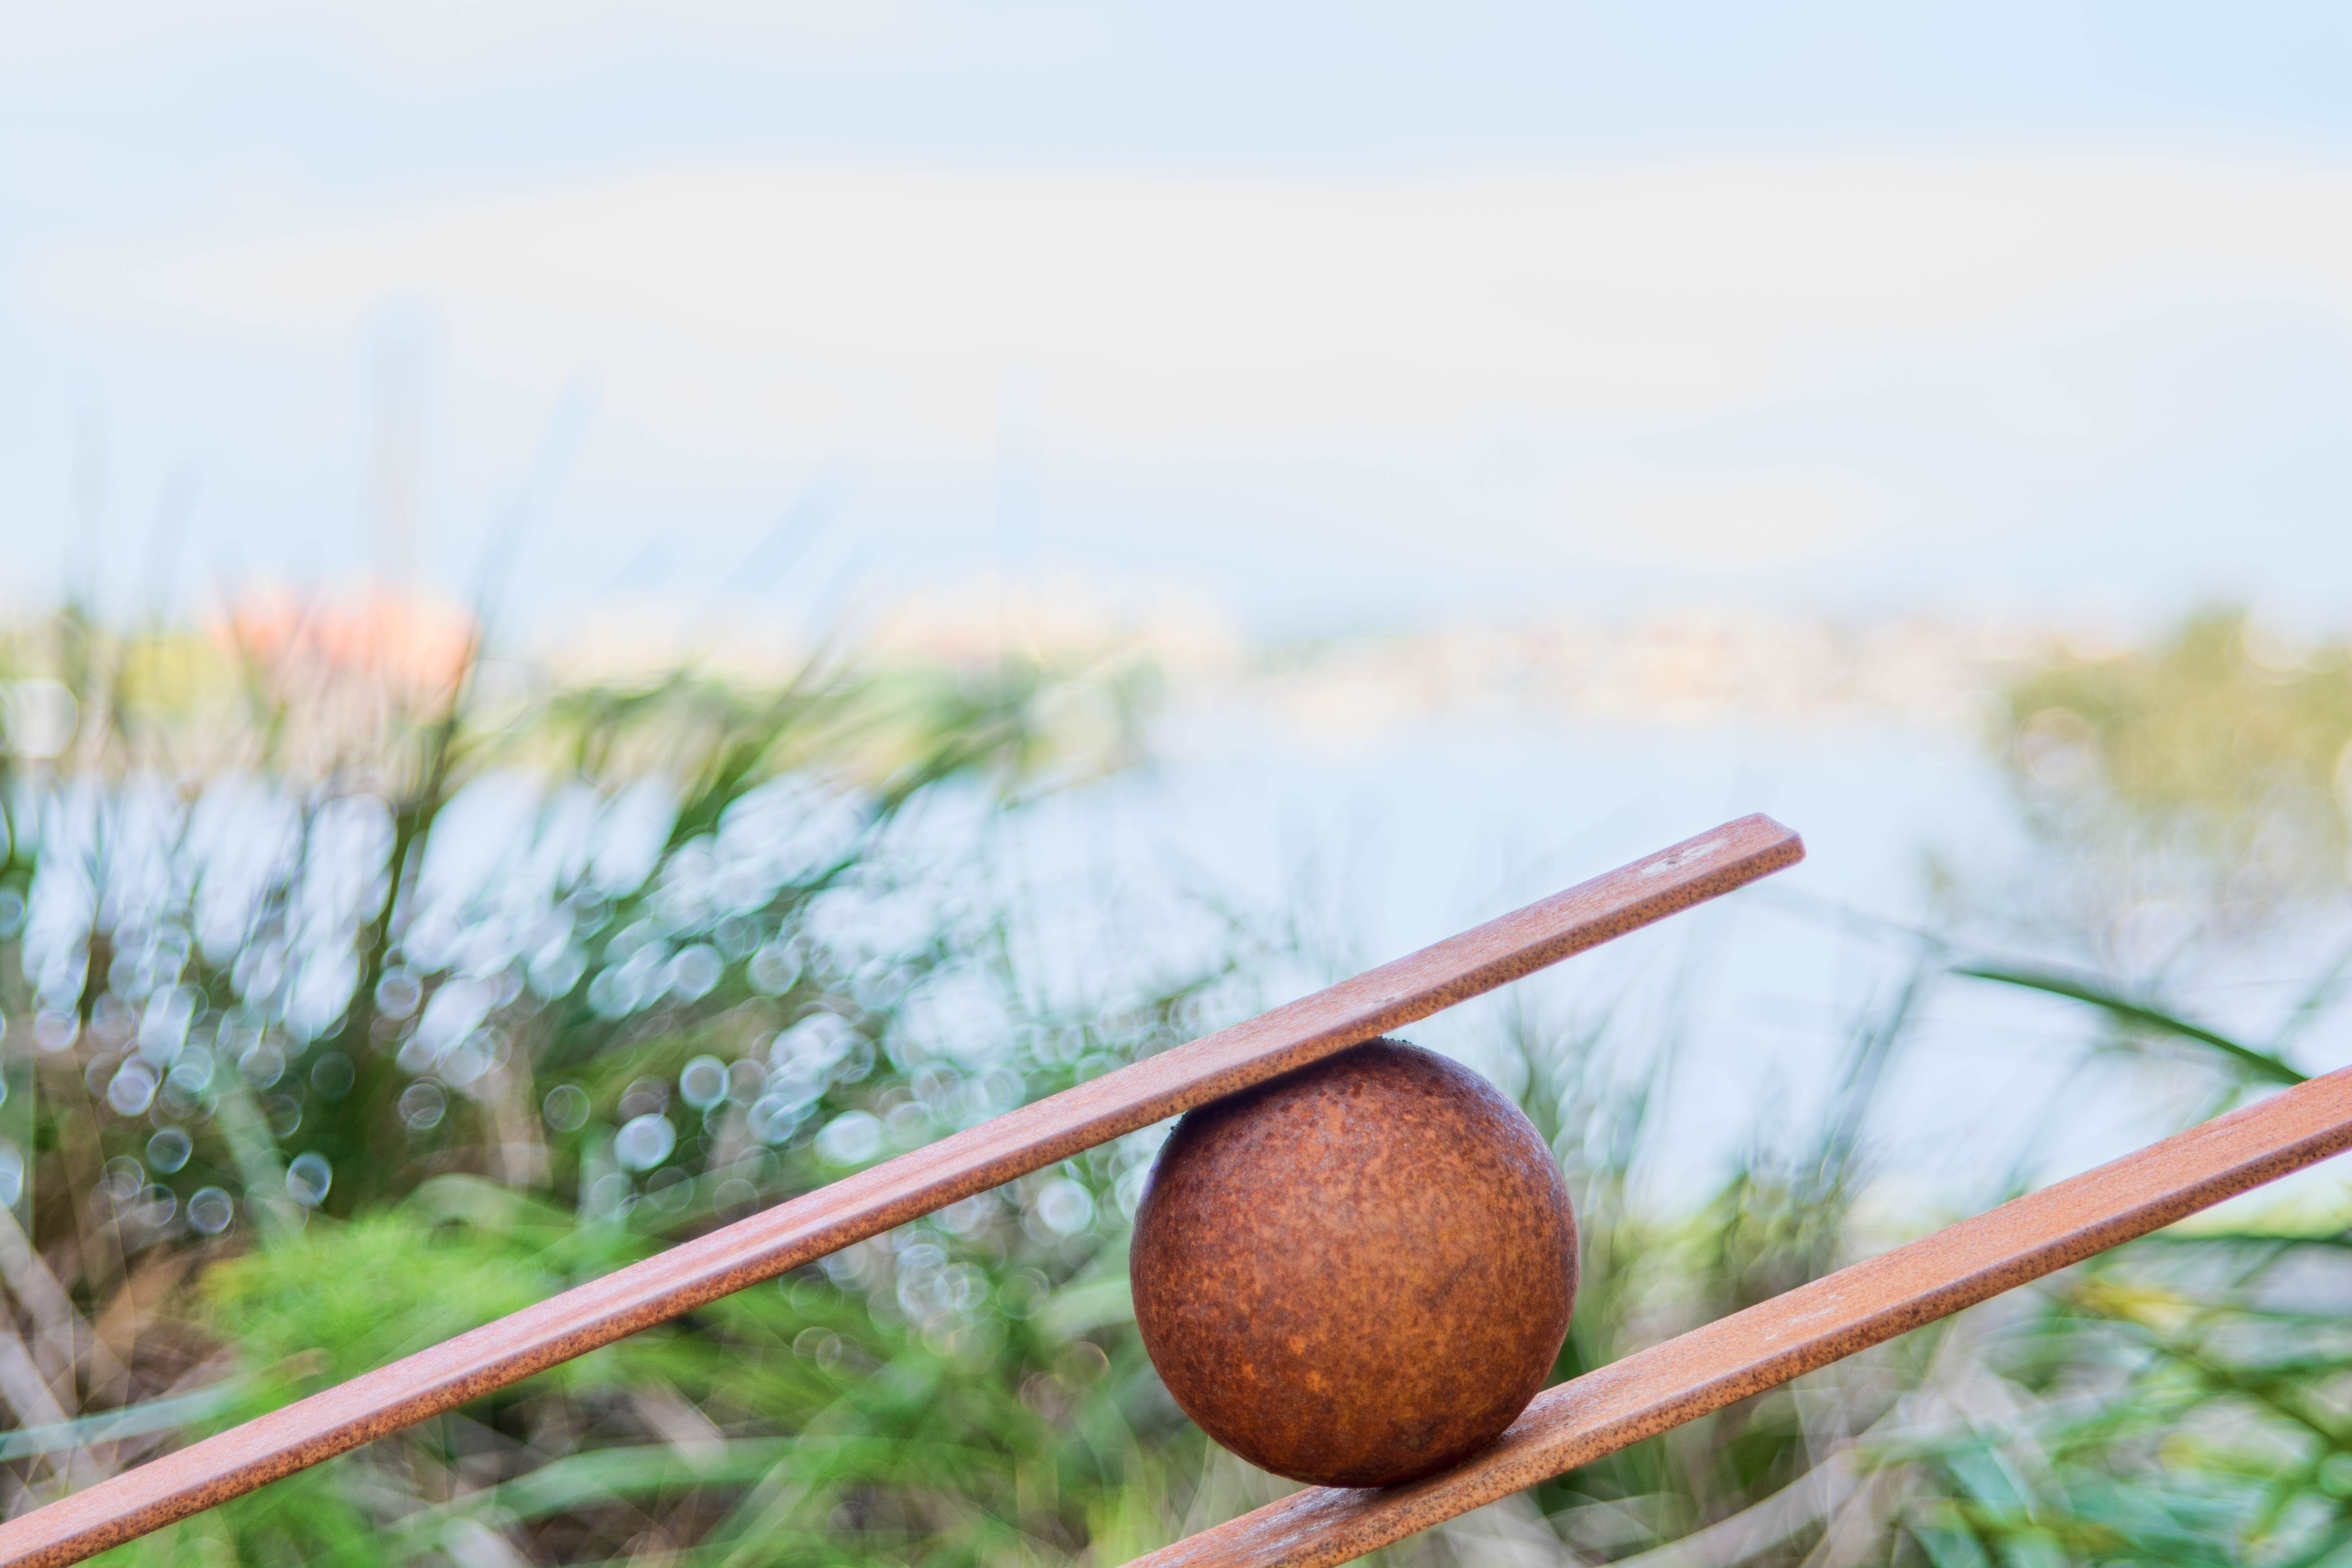
tree, nature, grass, branch, plant, morning, leaf, flower, food, produce, sydney, autumn, flora, season, coconut, woolwich, harboursculpture, flowering plant, grass family, land plant